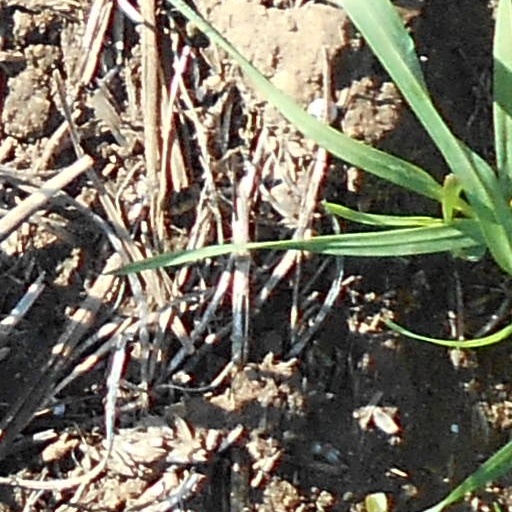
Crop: wheat